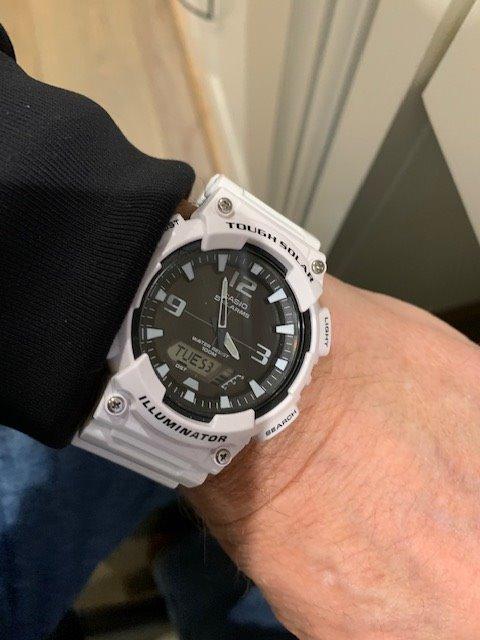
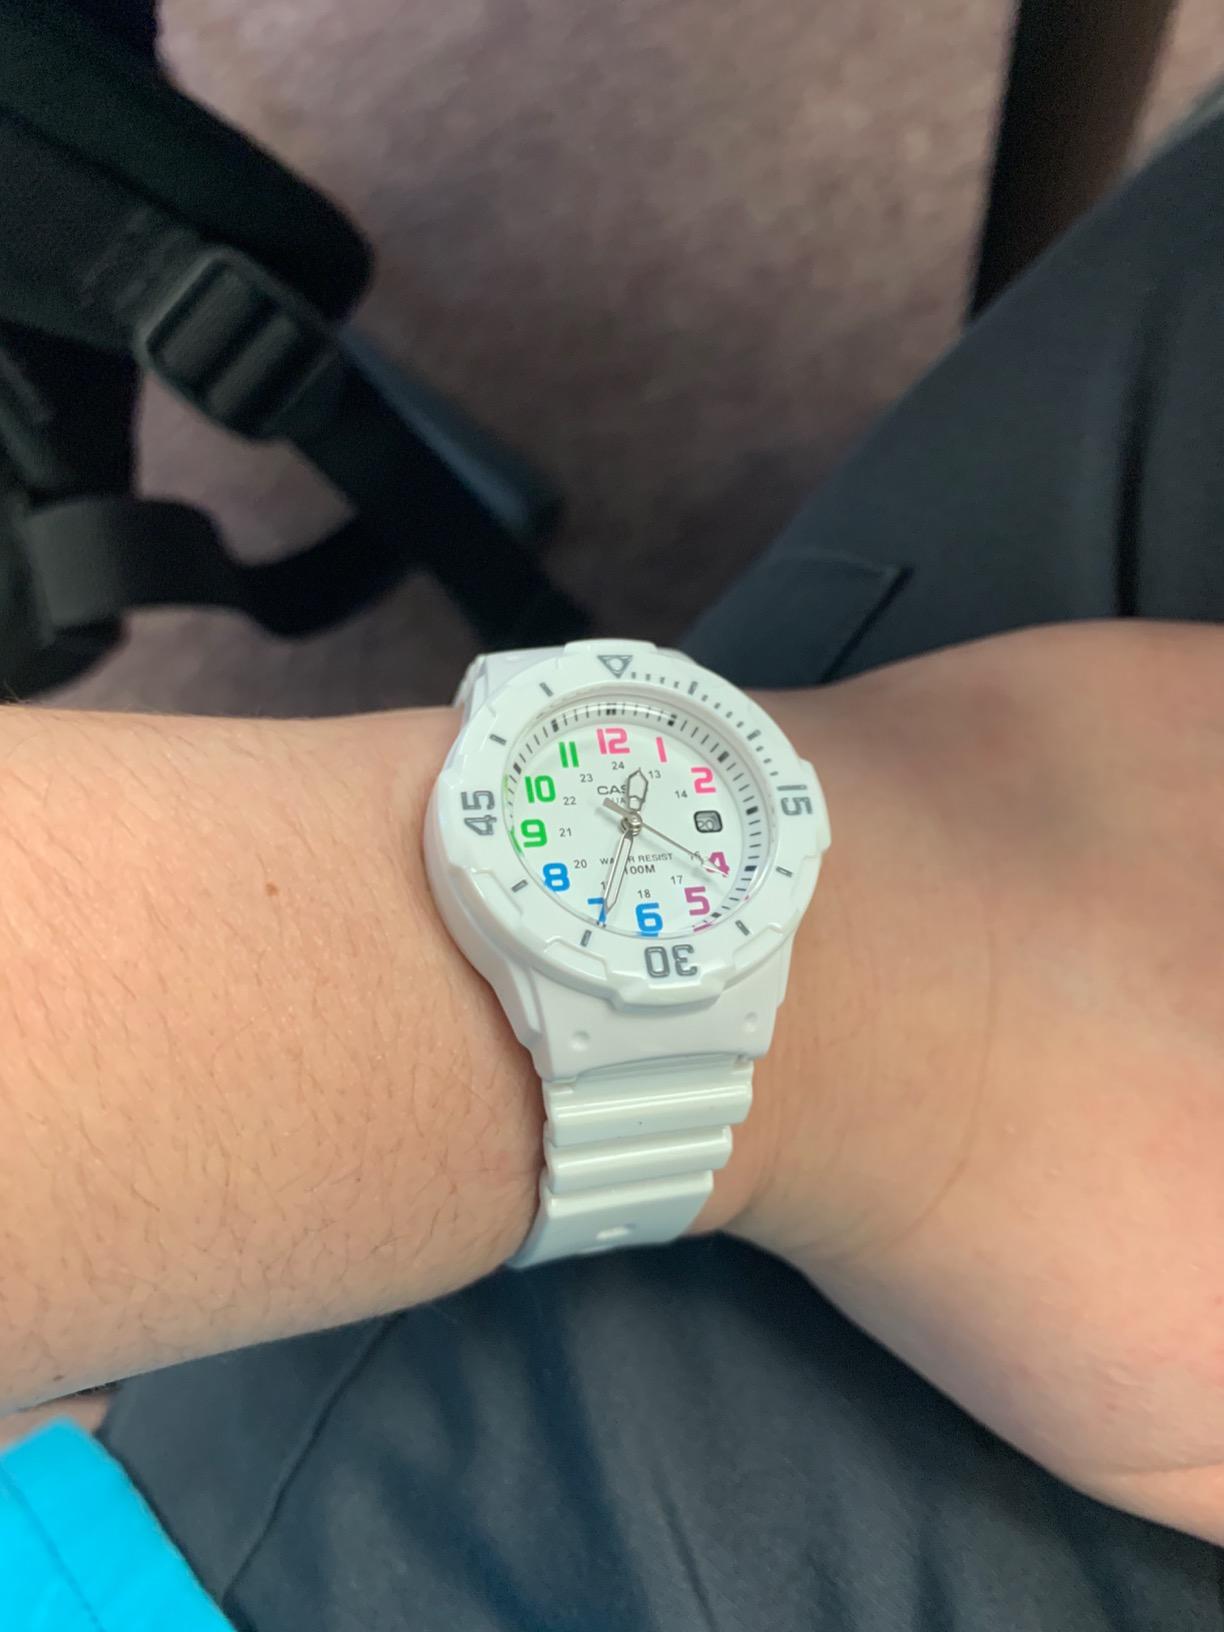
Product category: accessories_watch
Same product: no